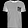
Label: T - shirt / top